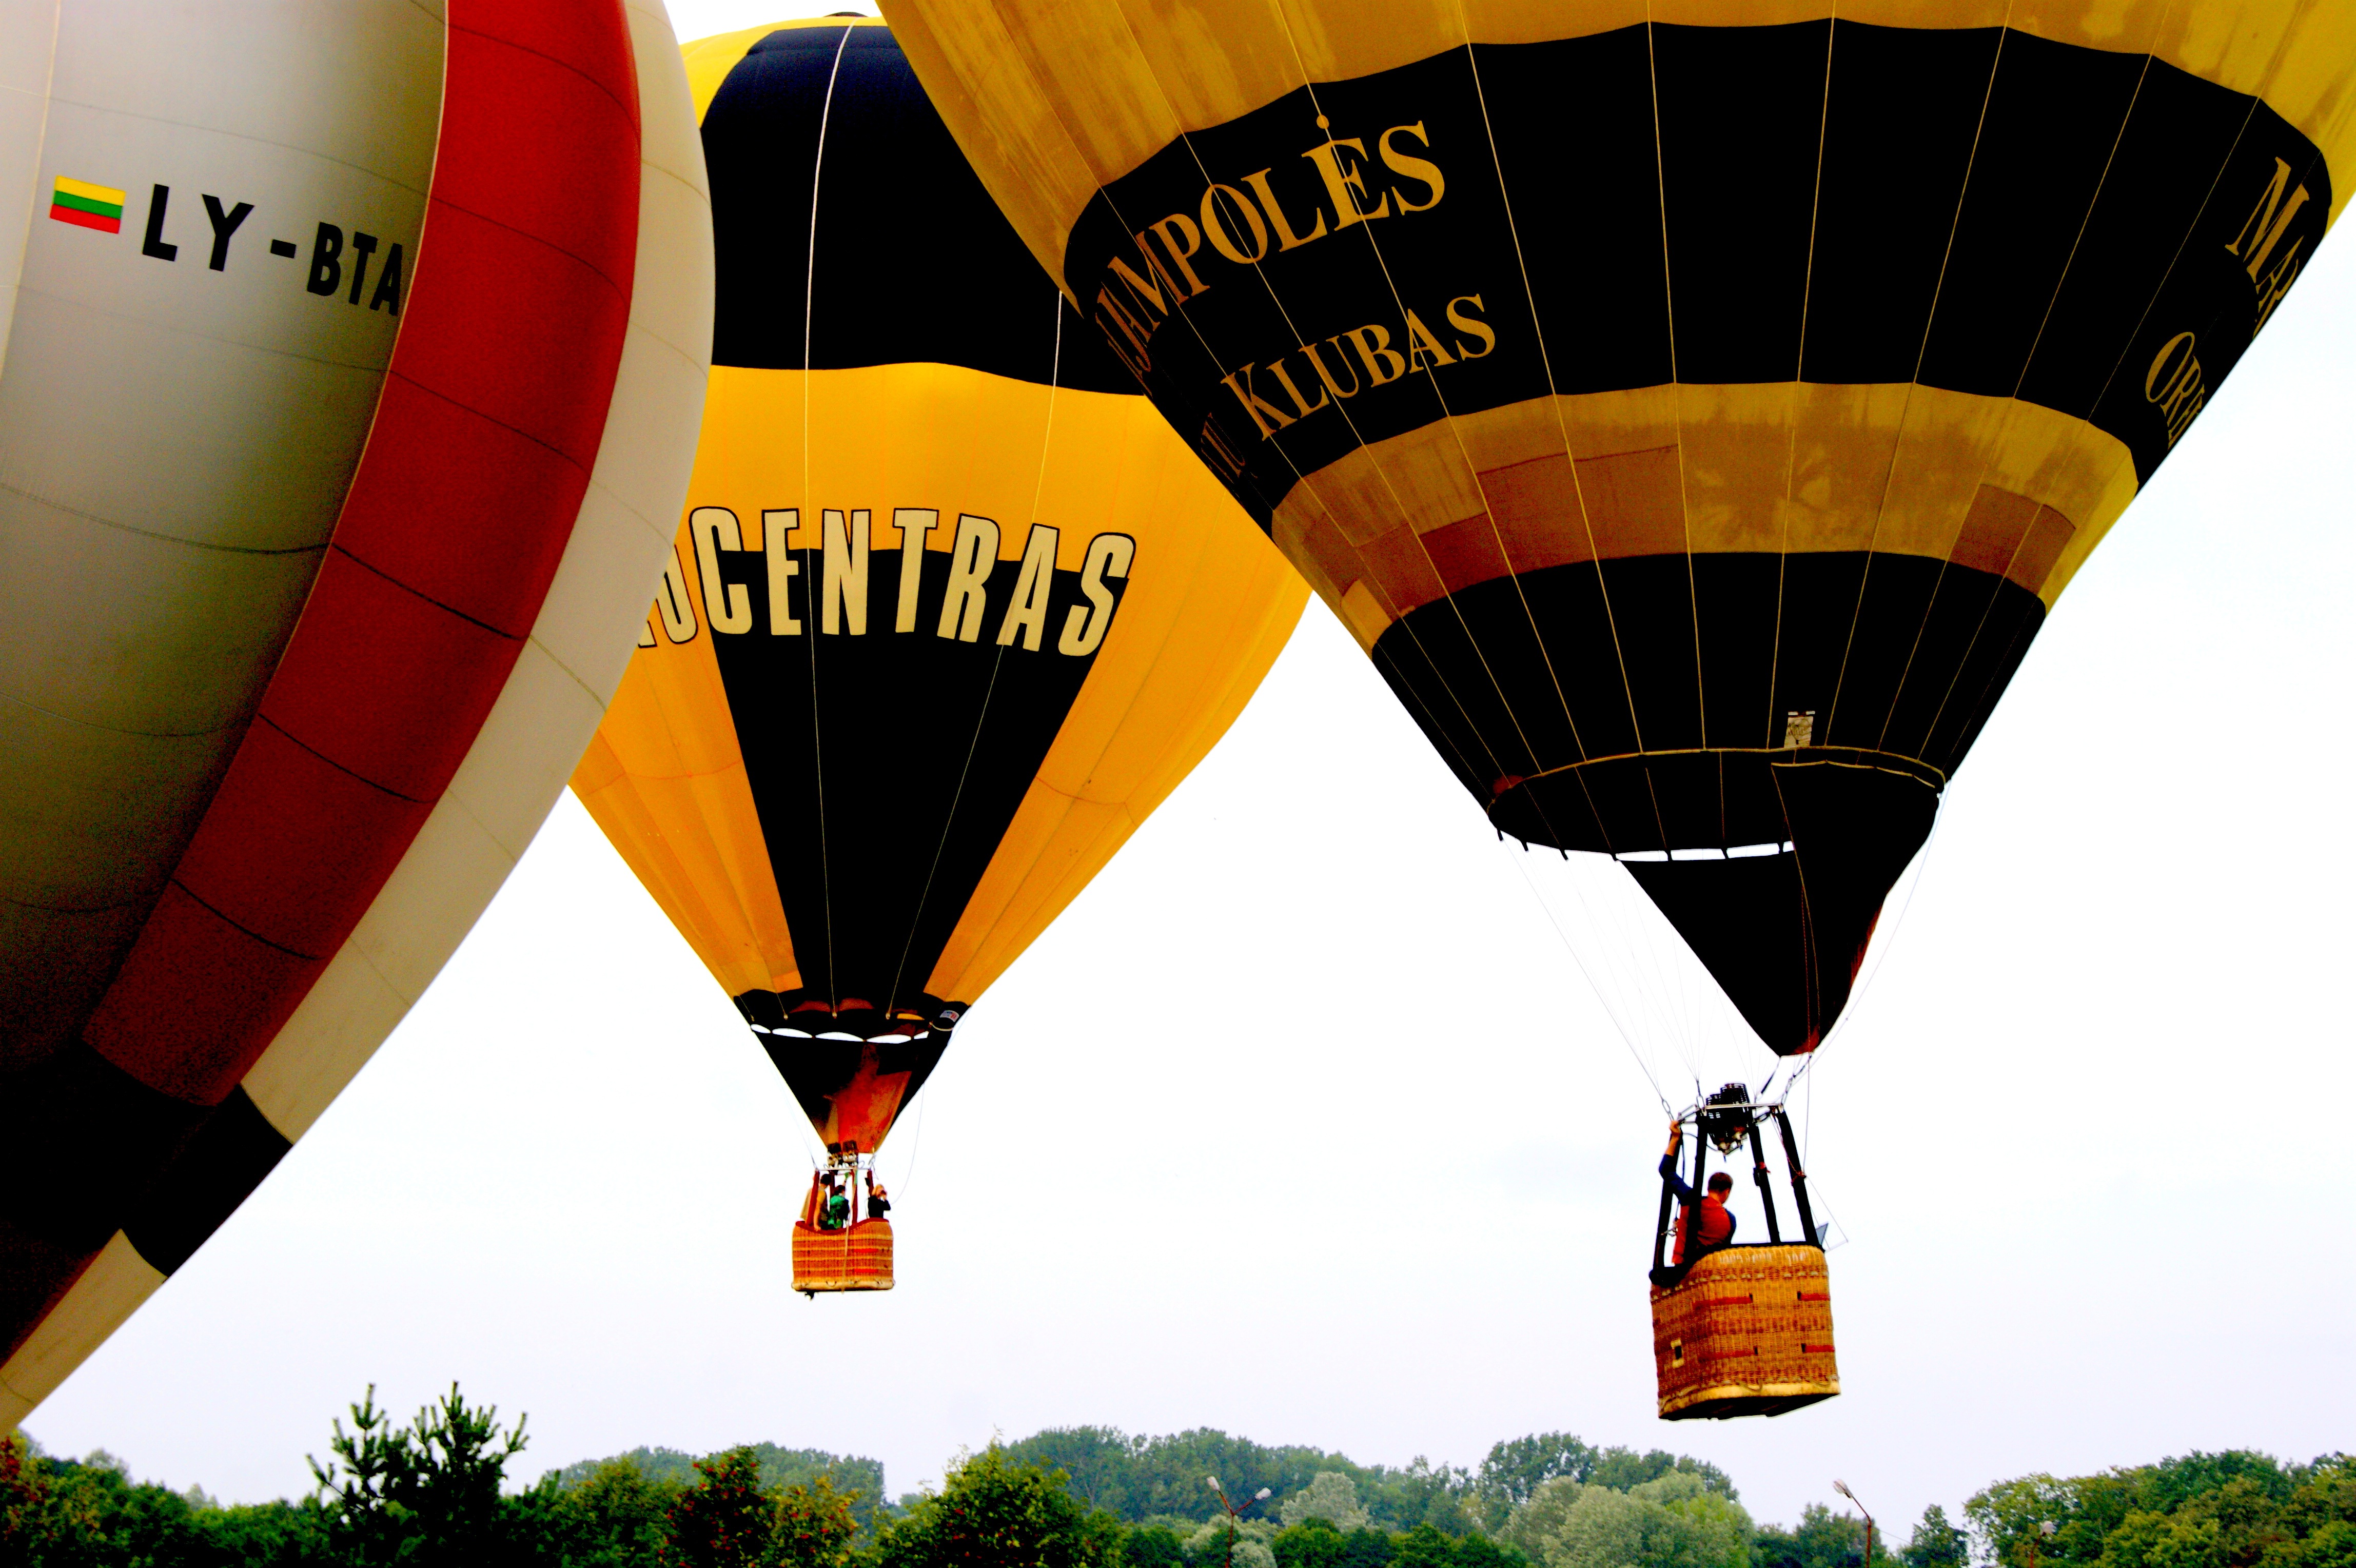
sky, air, balloon, hot air balloon, flying, fly, travel, aircraft, vehicle, float, toy, balloons, lifting, hot air ballooning, hot air balloon trip, atmosphere of earth, executive car